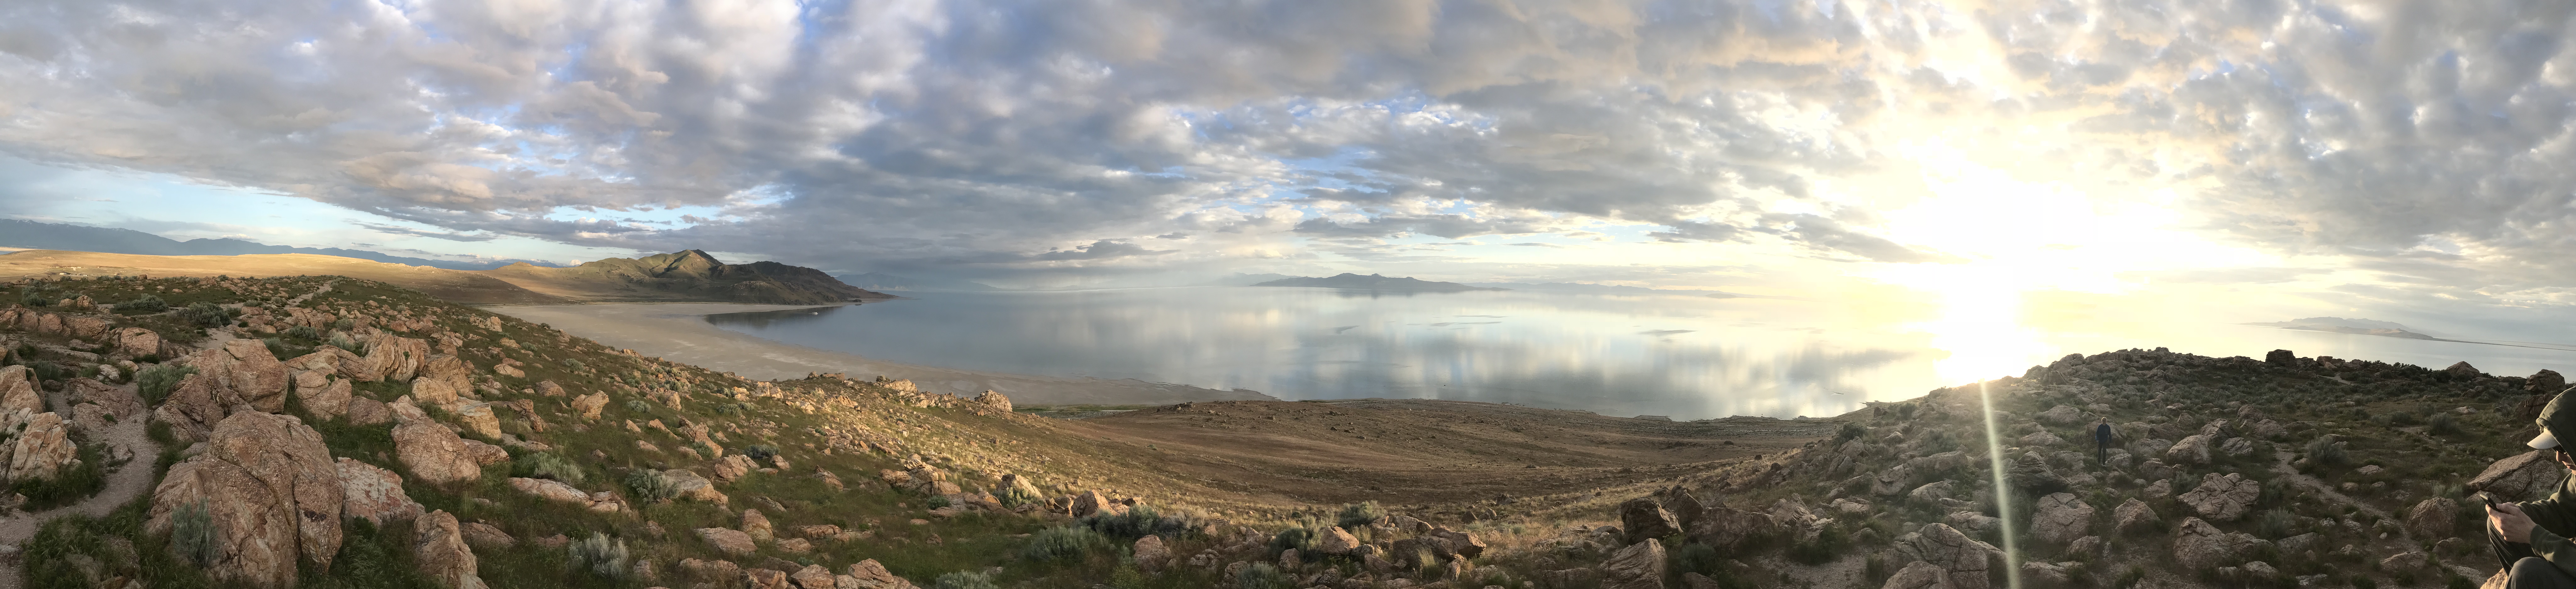
sunset, island, clouds, glassy water, sky, nature, mountainous landforms, highland, hill, cloud, atmospheric phenomenon, wilderness, ecoregion, fell, mountain, plain, panorama, steppe, photography, landscape, plateau, mountain range, horizon, hill station, soil, geology, valley, badlands, tundra, rural area, sunlight, ridge, national park, grassland, cumulus, terrain, formation, wadi, meteorological phenomenon, escarpment